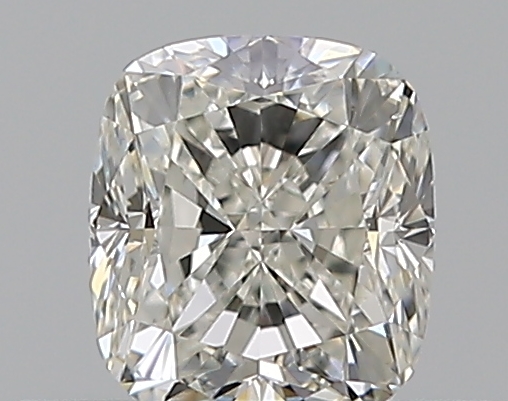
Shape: cushion
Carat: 0.5
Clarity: VS1
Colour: I
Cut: GD
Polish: EX
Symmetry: VG
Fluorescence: F
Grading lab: GIA
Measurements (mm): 4.66 x 4.13 x 3.01